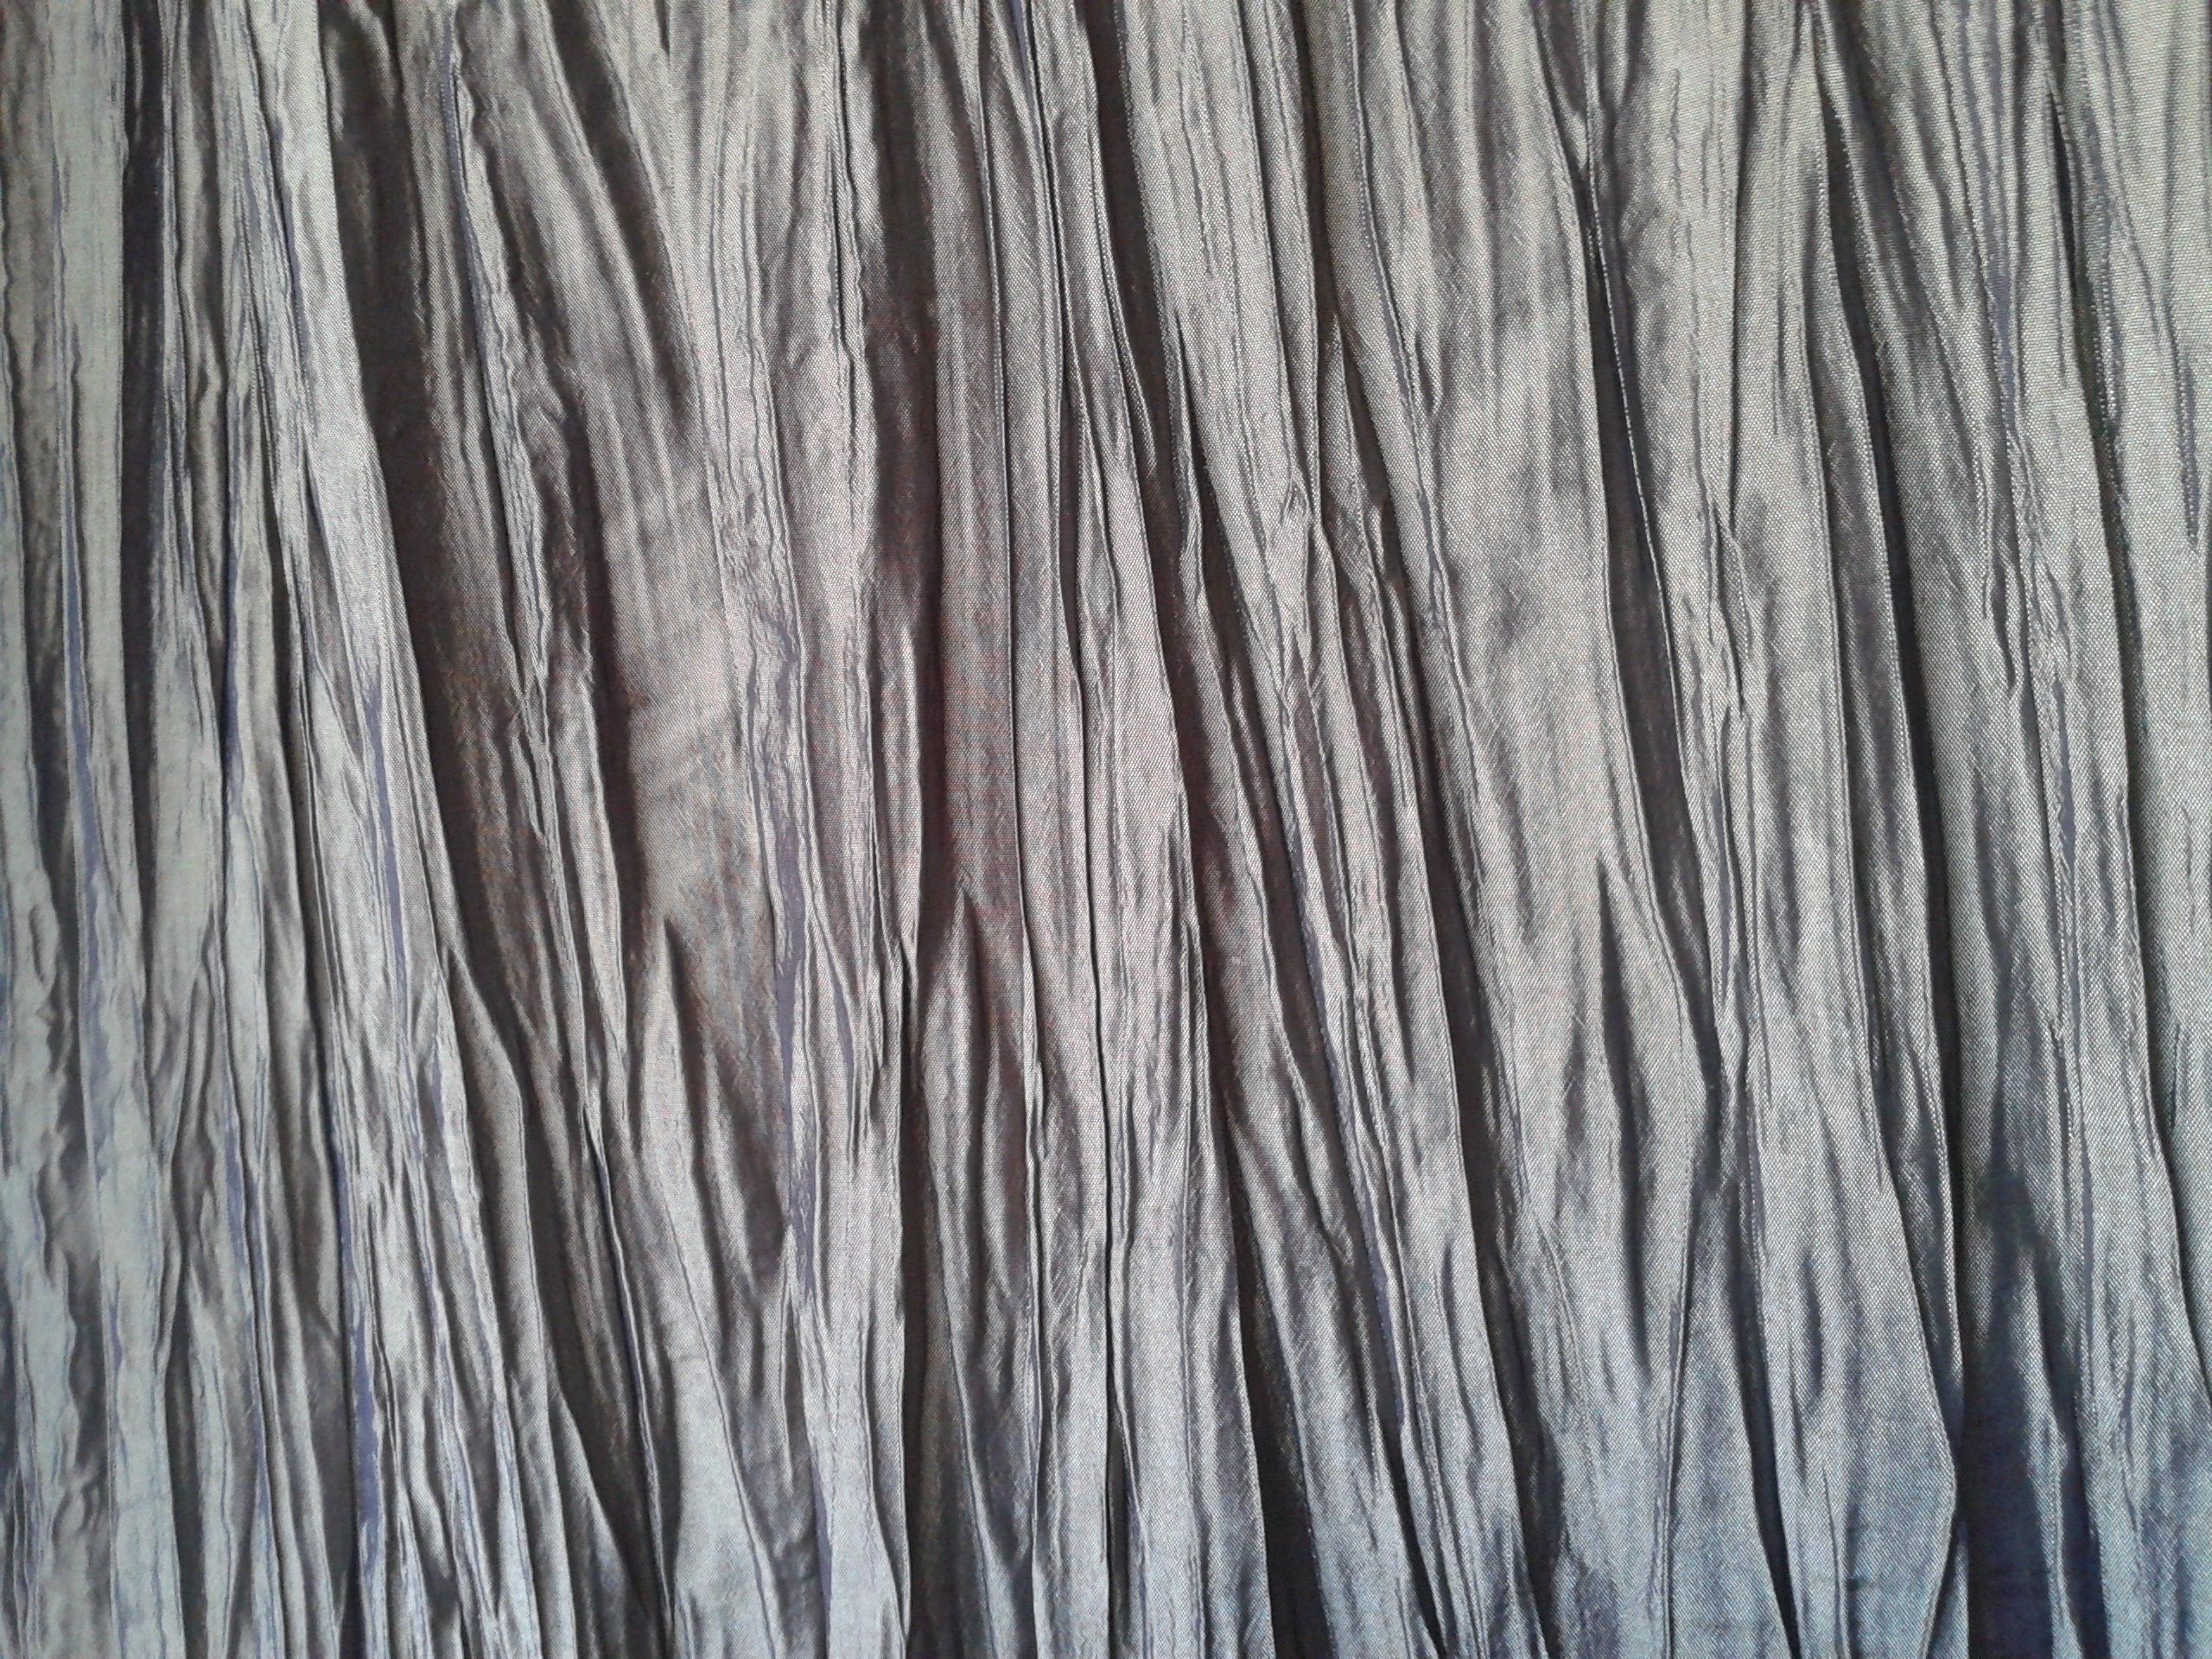
wood, texture, floor, fur, model, curtain, material, interior design, textile, the background, flooring, laminate flooring